2010 Philadelphia Phillies season

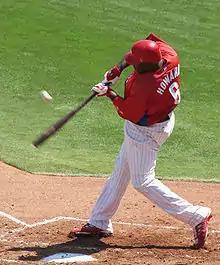
Ryan Howard passed Greg Luzinski to take sole possession of fifth place on the franchise's home run list on April 7.

The Phillies opened the season on the road for the first time since the opening of Citizens Bank Park in 2004; they defeated the Washington Nationals in their first game of the season, 11–1, behind seven innings from Roy Halladay and a grand slam from Plácido Polanco. Ryan Howard moved into a tie for fifth place on the franchise's all-time home run list by hitting his 223rd, matching Greg Luzinski's career total. He passed Luzinski the following day with a two-run home run to center field off of Jason Marquis in Philadelphia's 8–4 victory, sealing the team's first 2–0 start since the 2003 season. They did not complete the sweep, however, as the Nationals won the third game of the series, 6–5, after newly acquired relief pitcher Nelson Figueroa allowed an RBI double to Ryan Zimmerman in the seventh inning. The Phillies took sole possession of first place by defeating the Houston Astros in the opener of their second series on April 9, defeating Brad Mills' new club, 8–0; Raúl Ibañez broke out of a spring slump by collecting three hits and a walk in four official at bats. Jamie Moyer's first start of the season resulted in the Phillies' fourth win, backed by another Howard home run; Philadelphia scored 41 runs in their first 5 games. A complete-game victory for Halladay in his second Phillies start sealed the series sweep for Philadelphia, as they defeated the Astros, 2–1, on April 11. Halladay notched both the 150th win and 50th complete game of his career. In the home opener against Washington, Jimmy Rollins was scratched from the starting lineup due to a calf strain—which later sent him to the disabled list—and Jayson Werth left the game in the fourth inning with a sore hip; however, the Phillies scored five runs in the fifth inning to come from behind and defeat the Nationals, giving Hamels his second victory of the season. Figueroa earned his first victory as a Phillie on April 14 when Philadelphia defeated Washington in the second game of the series, 14–7; their 7–1 start was the best to open a season since 1993, when they appeared in that year's World Series against the Toronto Blue Jays. The bullpen, however, allowed a 4–2 lead to turn into a 7–5 loss in the final game of the series; Danys Báez allowed three runs on home runs by Adam Dunn and Zimmerman to take the loss.